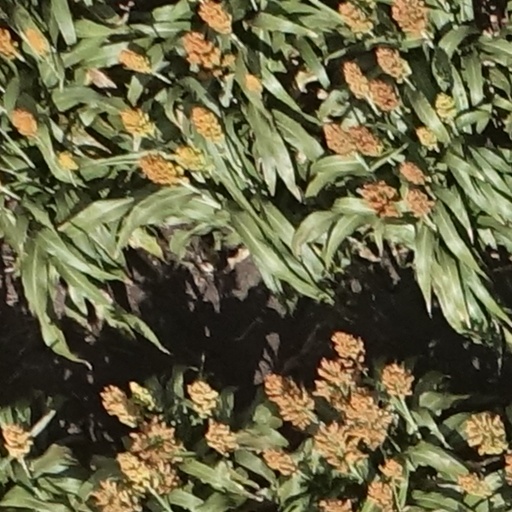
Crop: sorghum